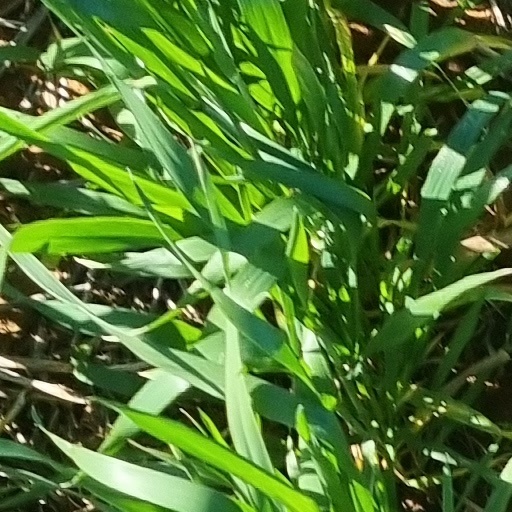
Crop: wheat